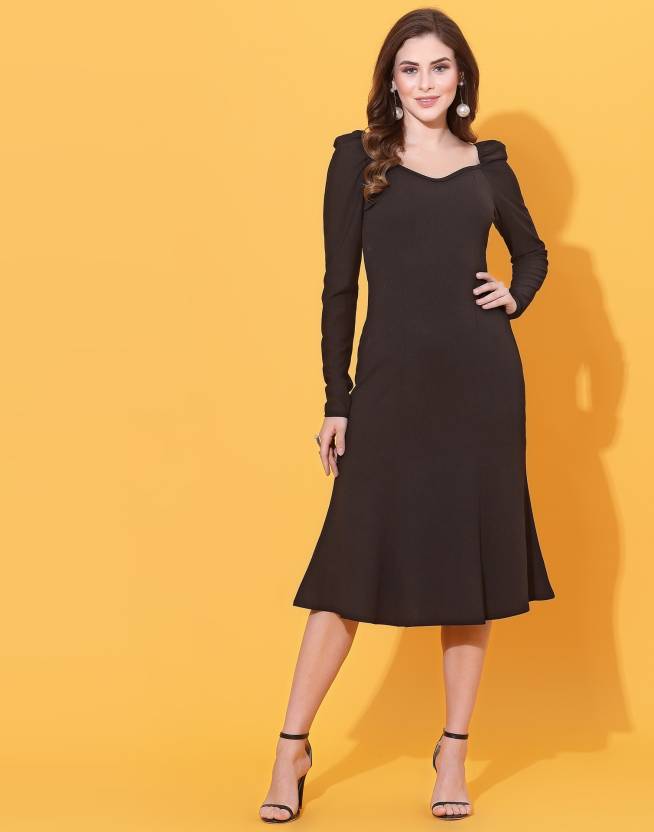
Product: Women A-line Black Dress
Price: ₹529
Colors: Black
Pattern: Solid
Description: Dresses Are An Ever-Classic Apparel Option For Women. Cloth Have Power To Make A Women Fashionable, Elegant, And Highly Versatile Forms . In Selvia Womens Clothing You Can Pull Off On Many Different Occasions With Different Style . Right From Casual Styles To Formal And Partywear Options, Explore New Style With Selvia You Can Find The Right Style Of Dress You Are Looking For From The Wide Selection Offered Here,A Black Solid Fashion Sleeve Party Wear Self Design A-line Dress, has a Full Sleeve.
Other details: Dress Length: 42 Inch, Dress Sleeve Length: 26 Inch